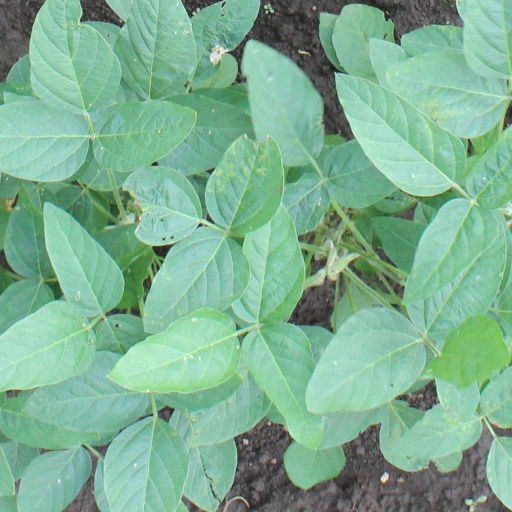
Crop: soybean